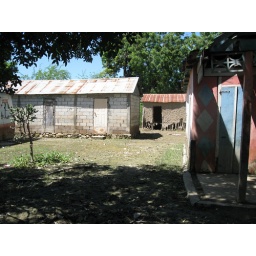
Notice the water line on the houses and that the mud house in the back has been partially washed away